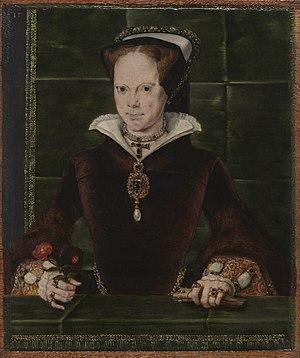
Hans Eworth est un peintre flamand actif en Angleterre au milieu du XVIᵉ siècle. Parmi d'autres flamands en exil, il a fait carrière à Londres sous les Tudor en peignant autant des sujets allégoriques que des portraits de la gentry et de la noblesse anglaise. On lui attribue actuellement environ 40 peintures parmi lesquelles les portraits des souveraines Marie Iʳᵉ et d'Élisabeth Iʳᵉ. Eworth exécuta également certaines commandes pour l'Office of the Revels d'Élisabeth dans les années 1570.